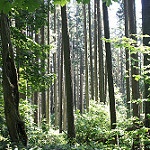
Label: forest